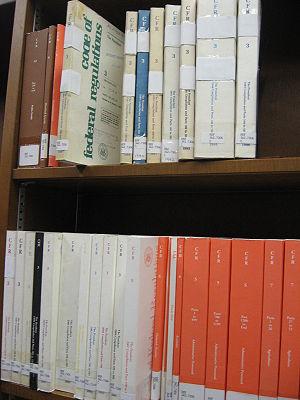
Le code des règlements fédéraux des États-Unis est le recueil des règles et règlements généraux et permanents, publié dans le Federal Register par les divers départements de l'exécutif et les agences indépendantes du gouvernement fédéral. Le CFR est publié par l'Office of the Federal Register, une agence du National Archives and Records Administration.